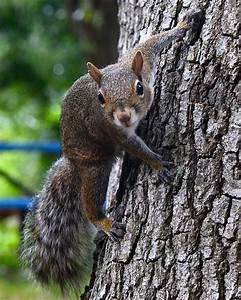
Label: squirrel